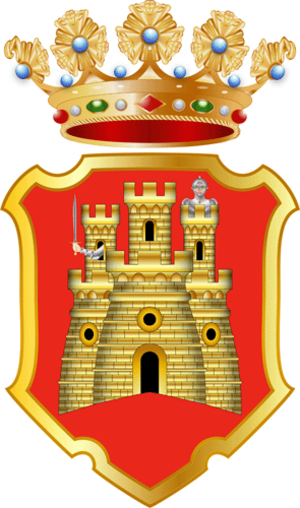
Popayán est la capitale du département de Cauca, au sud de la Colombie. Elle est surnommée « la ville blanche de Colombie ». Les meilleurs architectes et artisans de l'époque coloniale sont intervenus à Popayán, qui est, avec Carthagène des Indes, l'une des villes les plus importantes de Colombie pour son architecture.